Beatlemania

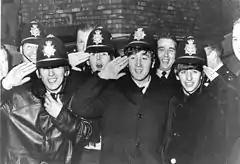
The Beatles outside the Birmingham Hippodrome, November 1963. Because the crowds were so thick, they had to be smuggled into the venue with assistance from local police.

With the success of their second single "Please Please Me", the Beatles found themselves in demand for the whole of 1963. In the UK, the song reached number two on the "Record Retailer" chart (subsequently adopted as the UK Singles Chart), and topped both the "NME" and "Melody Maker" charts. The band released their first album in March 1963, also titled "Please Please Me". They completed four nationwide tours and performed at a great many single shows around the UK throughout the year, often finishing one show only to travel straight to the next show in another location – sometimes even to perform again the same day. The music papers were full of stories about the Beatles, and magazines for teenage girls regularly contained interviews with the band members, colour posters, and other Beatle-related articles. Lennon's August 1962 marriage to Cynthia Powell was kept from public view as a closely guarded secret.